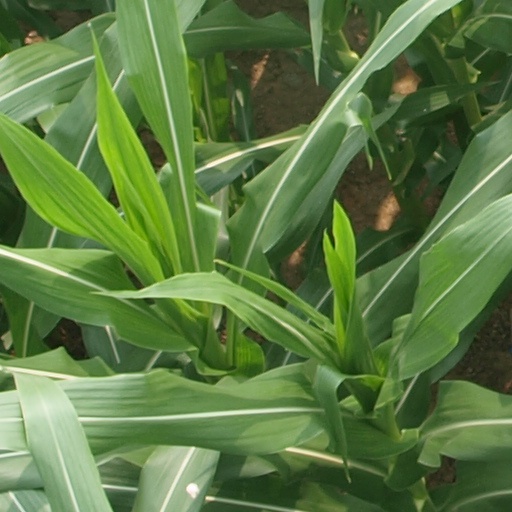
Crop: maize; corn